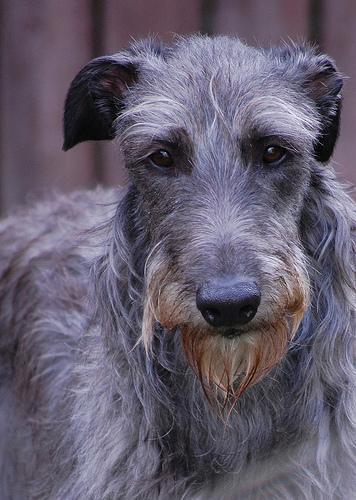
Scottish_deerhound